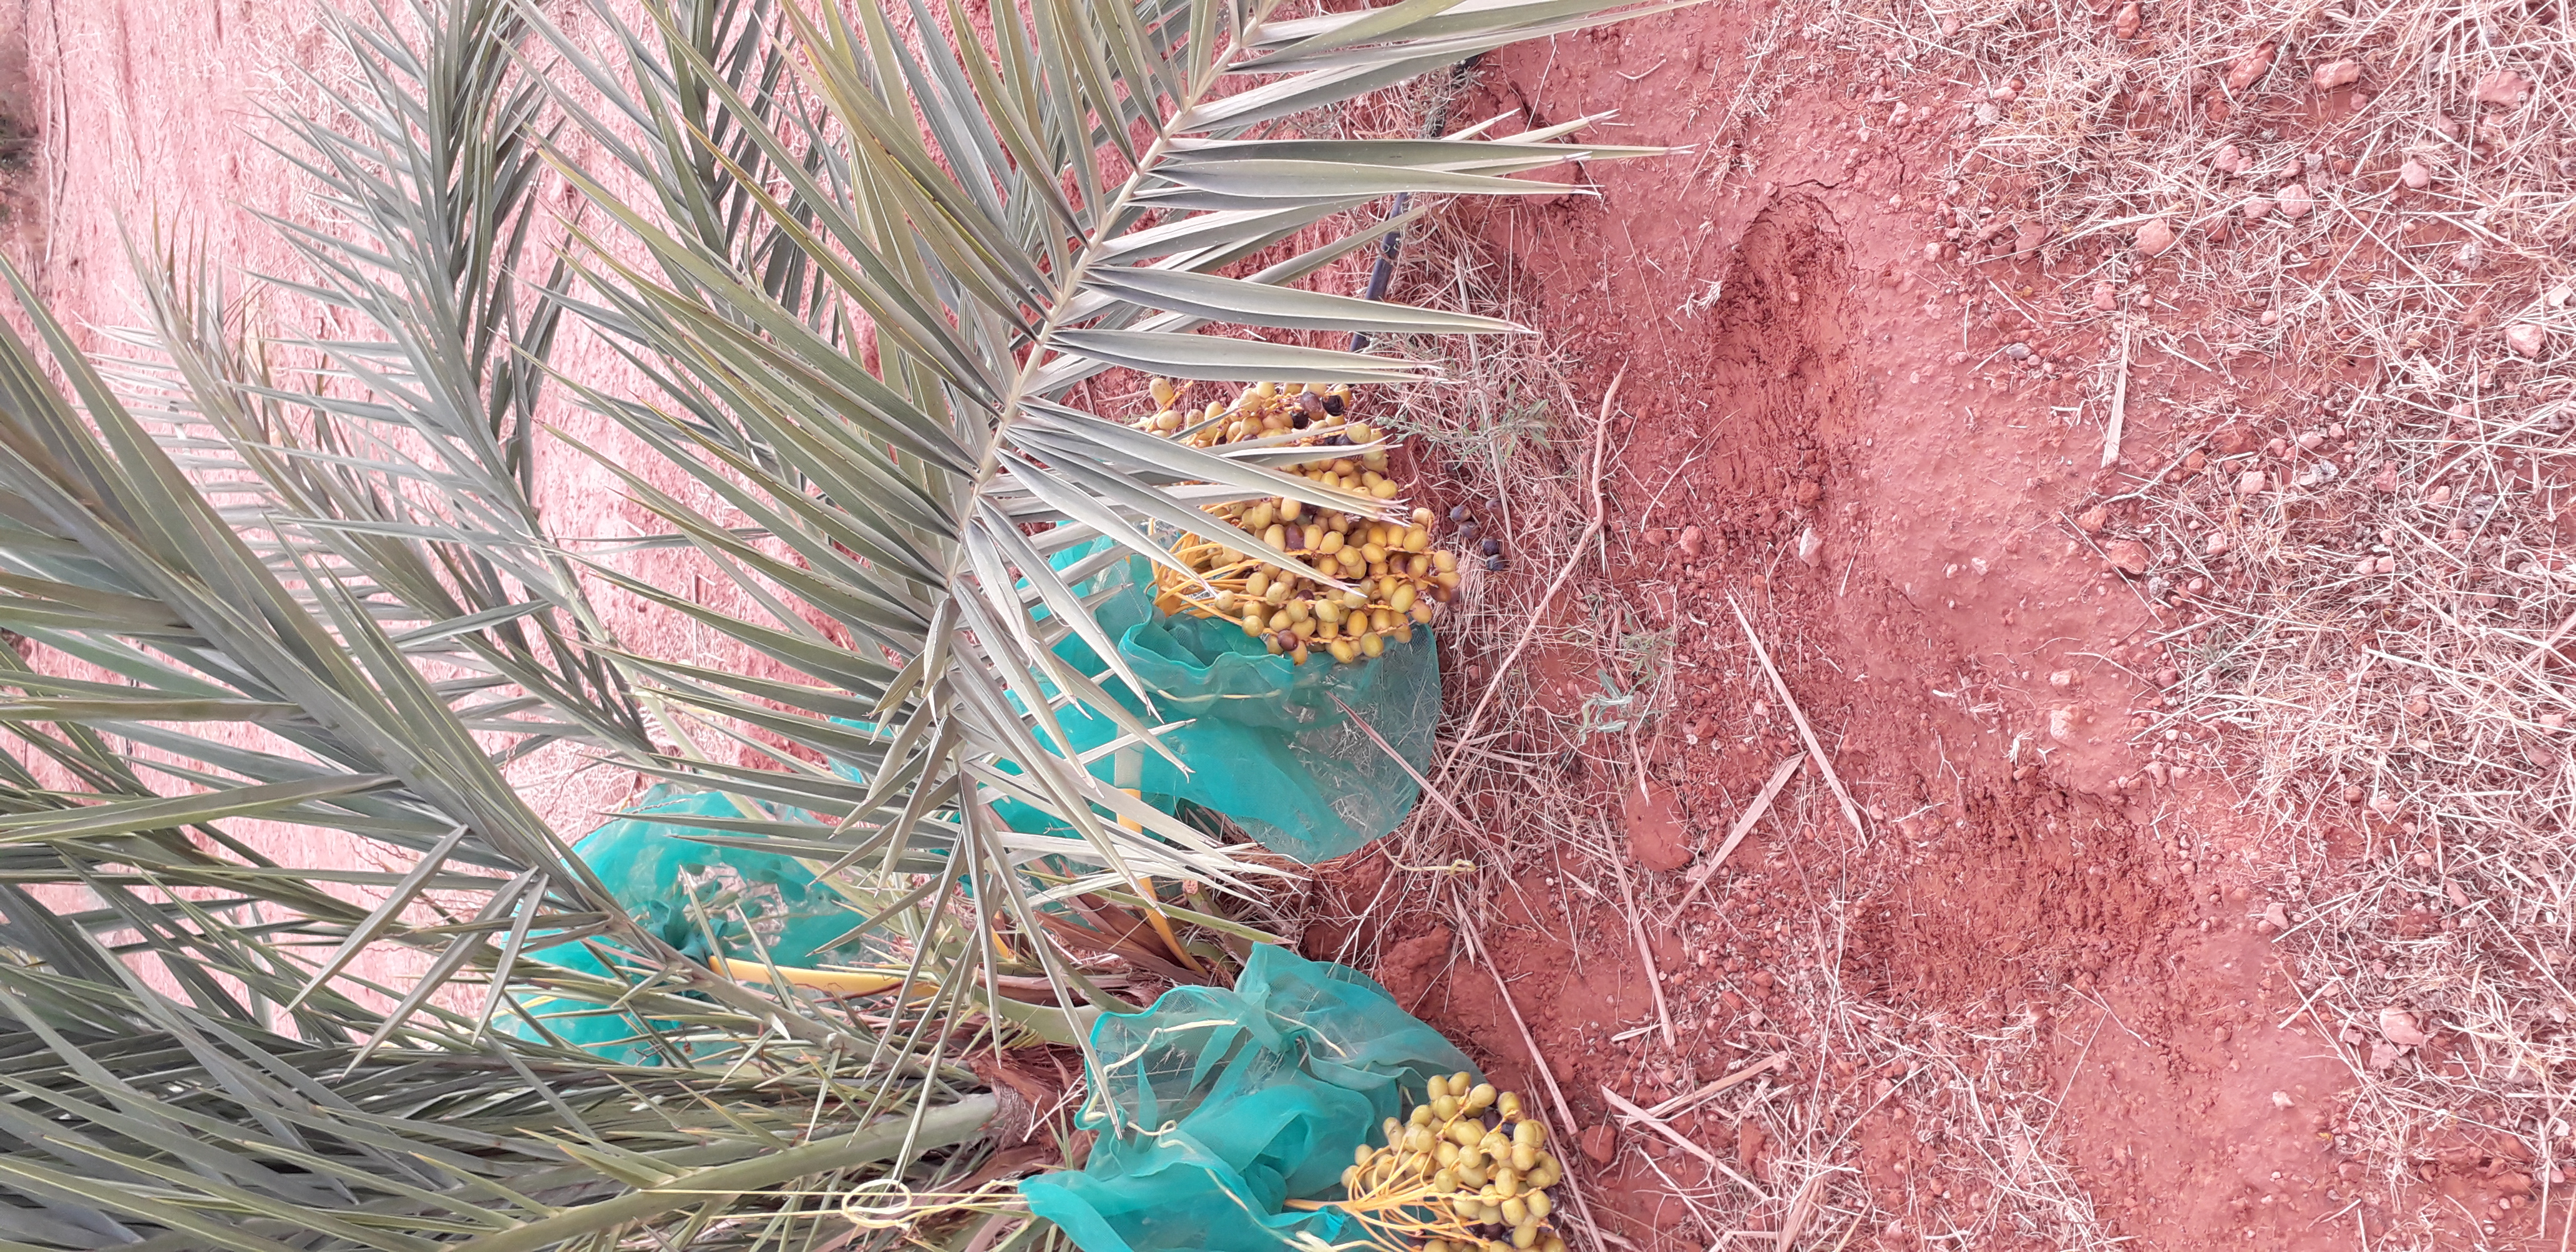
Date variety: kholt